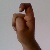
The image shows a hand gesture representing the letter 'X' in Indian Sign Language.